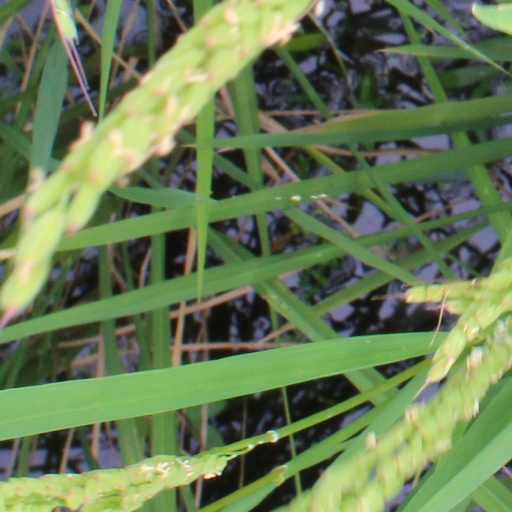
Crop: rice